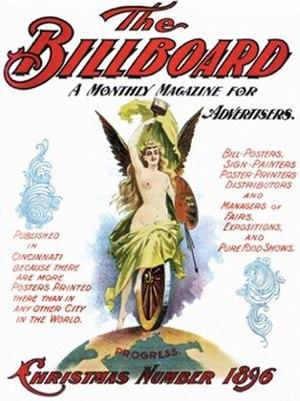
Billboard est un magazine hebdomadaire américain consacré à l'industrie du disque. Il maintient plusieurs classements internationalement reconnus qui reflètent chaque semaine le succès des titres musicaux et albums les plus populaires. Son classement le plus connu est le Billboard Hot 100 qui classe les 100 meilleurs titres indépendamment de leur genre musical. Il est fréquemment cité comme référence aux États-Unis. Le Billboard 200 est son pendant pour les ventes d'albums.